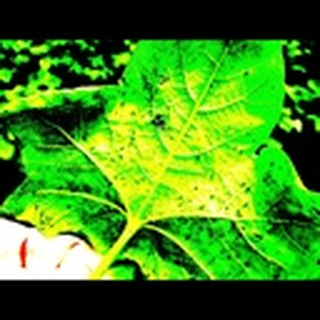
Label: cotton_aphids